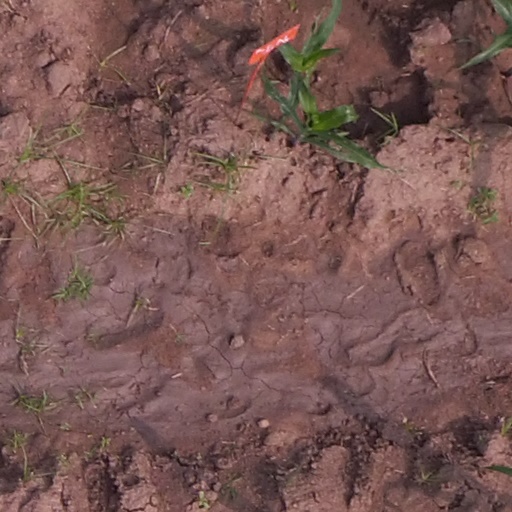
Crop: maize; corn